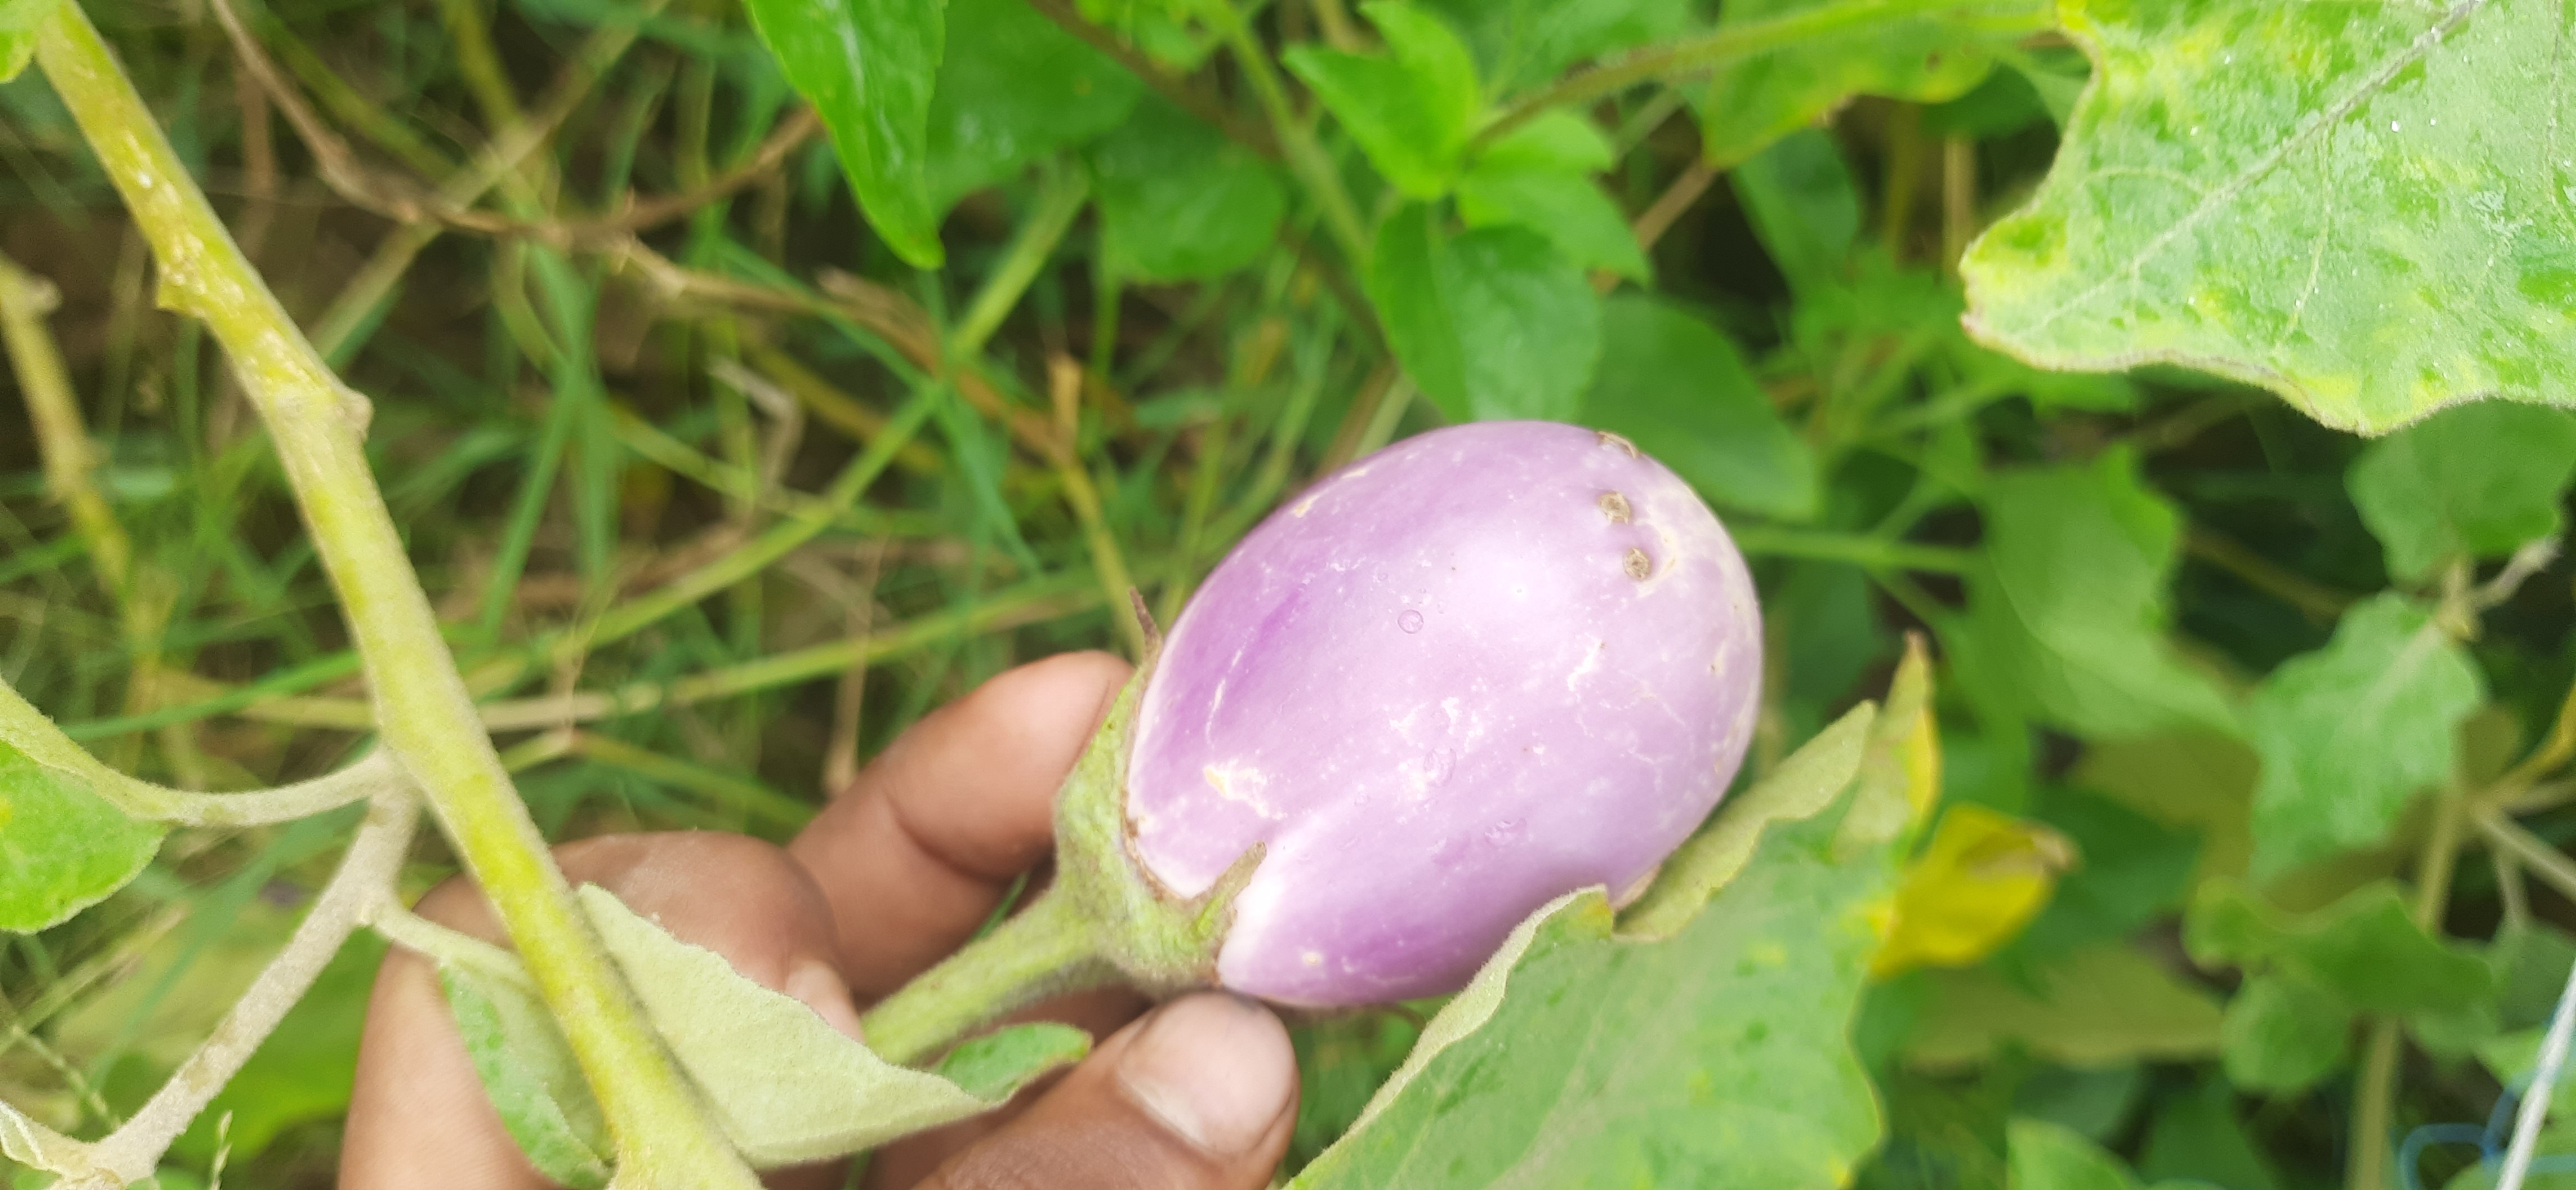
Label: Healty Brinjal